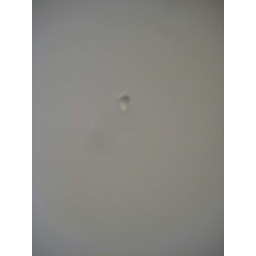
damage to wall caused by door into apt